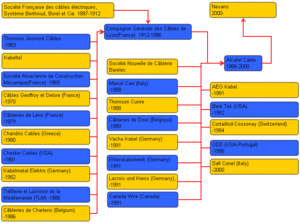
Nexans est un acteur mondial de l'industrie du câble avec siège social à Paris, France. Le groupe est présent dans quatre principaux domaines d'activités : bâtiment et territoires, haute tension et projets, télécommunications et données, industrie et solutions.